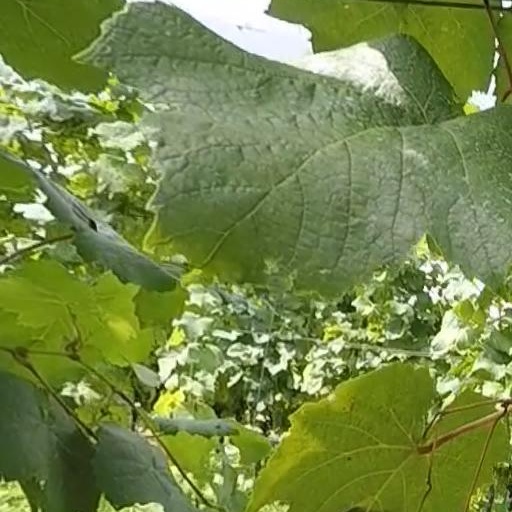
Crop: grape